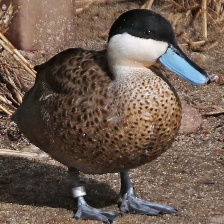
Species: PUNA TEAL
Scientific name: ANAS PUNA
ImageNet parent category: drake